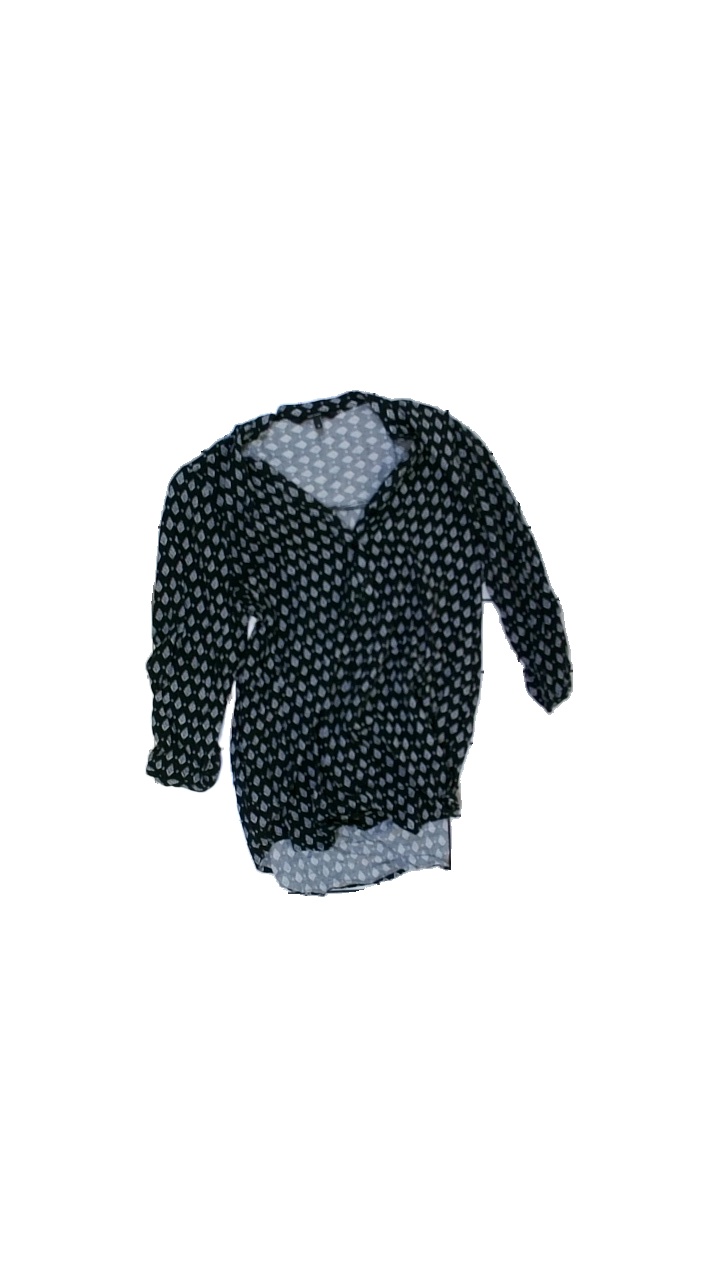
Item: Shirt (Ladies)
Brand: Vero Moda
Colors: Black, White
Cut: Regular, V-collar
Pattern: Other
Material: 100% viscose
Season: All
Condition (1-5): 3
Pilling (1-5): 3
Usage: Reuse
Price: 50-100